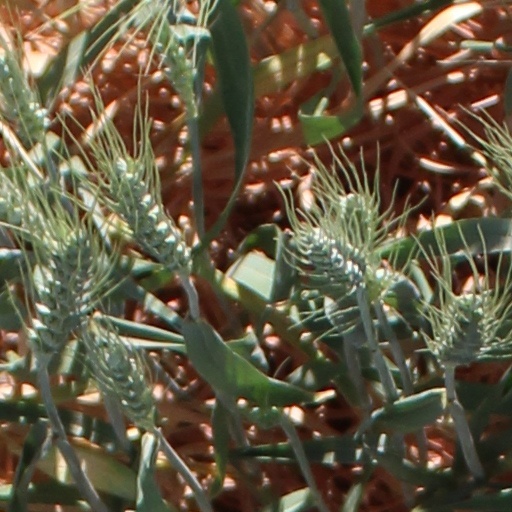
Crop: wheat